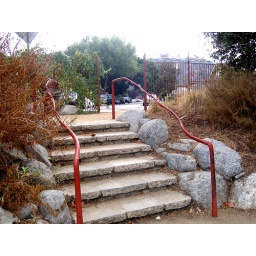
for the stair rail and the fence top in Duck Park, by the river in Elysian Valley